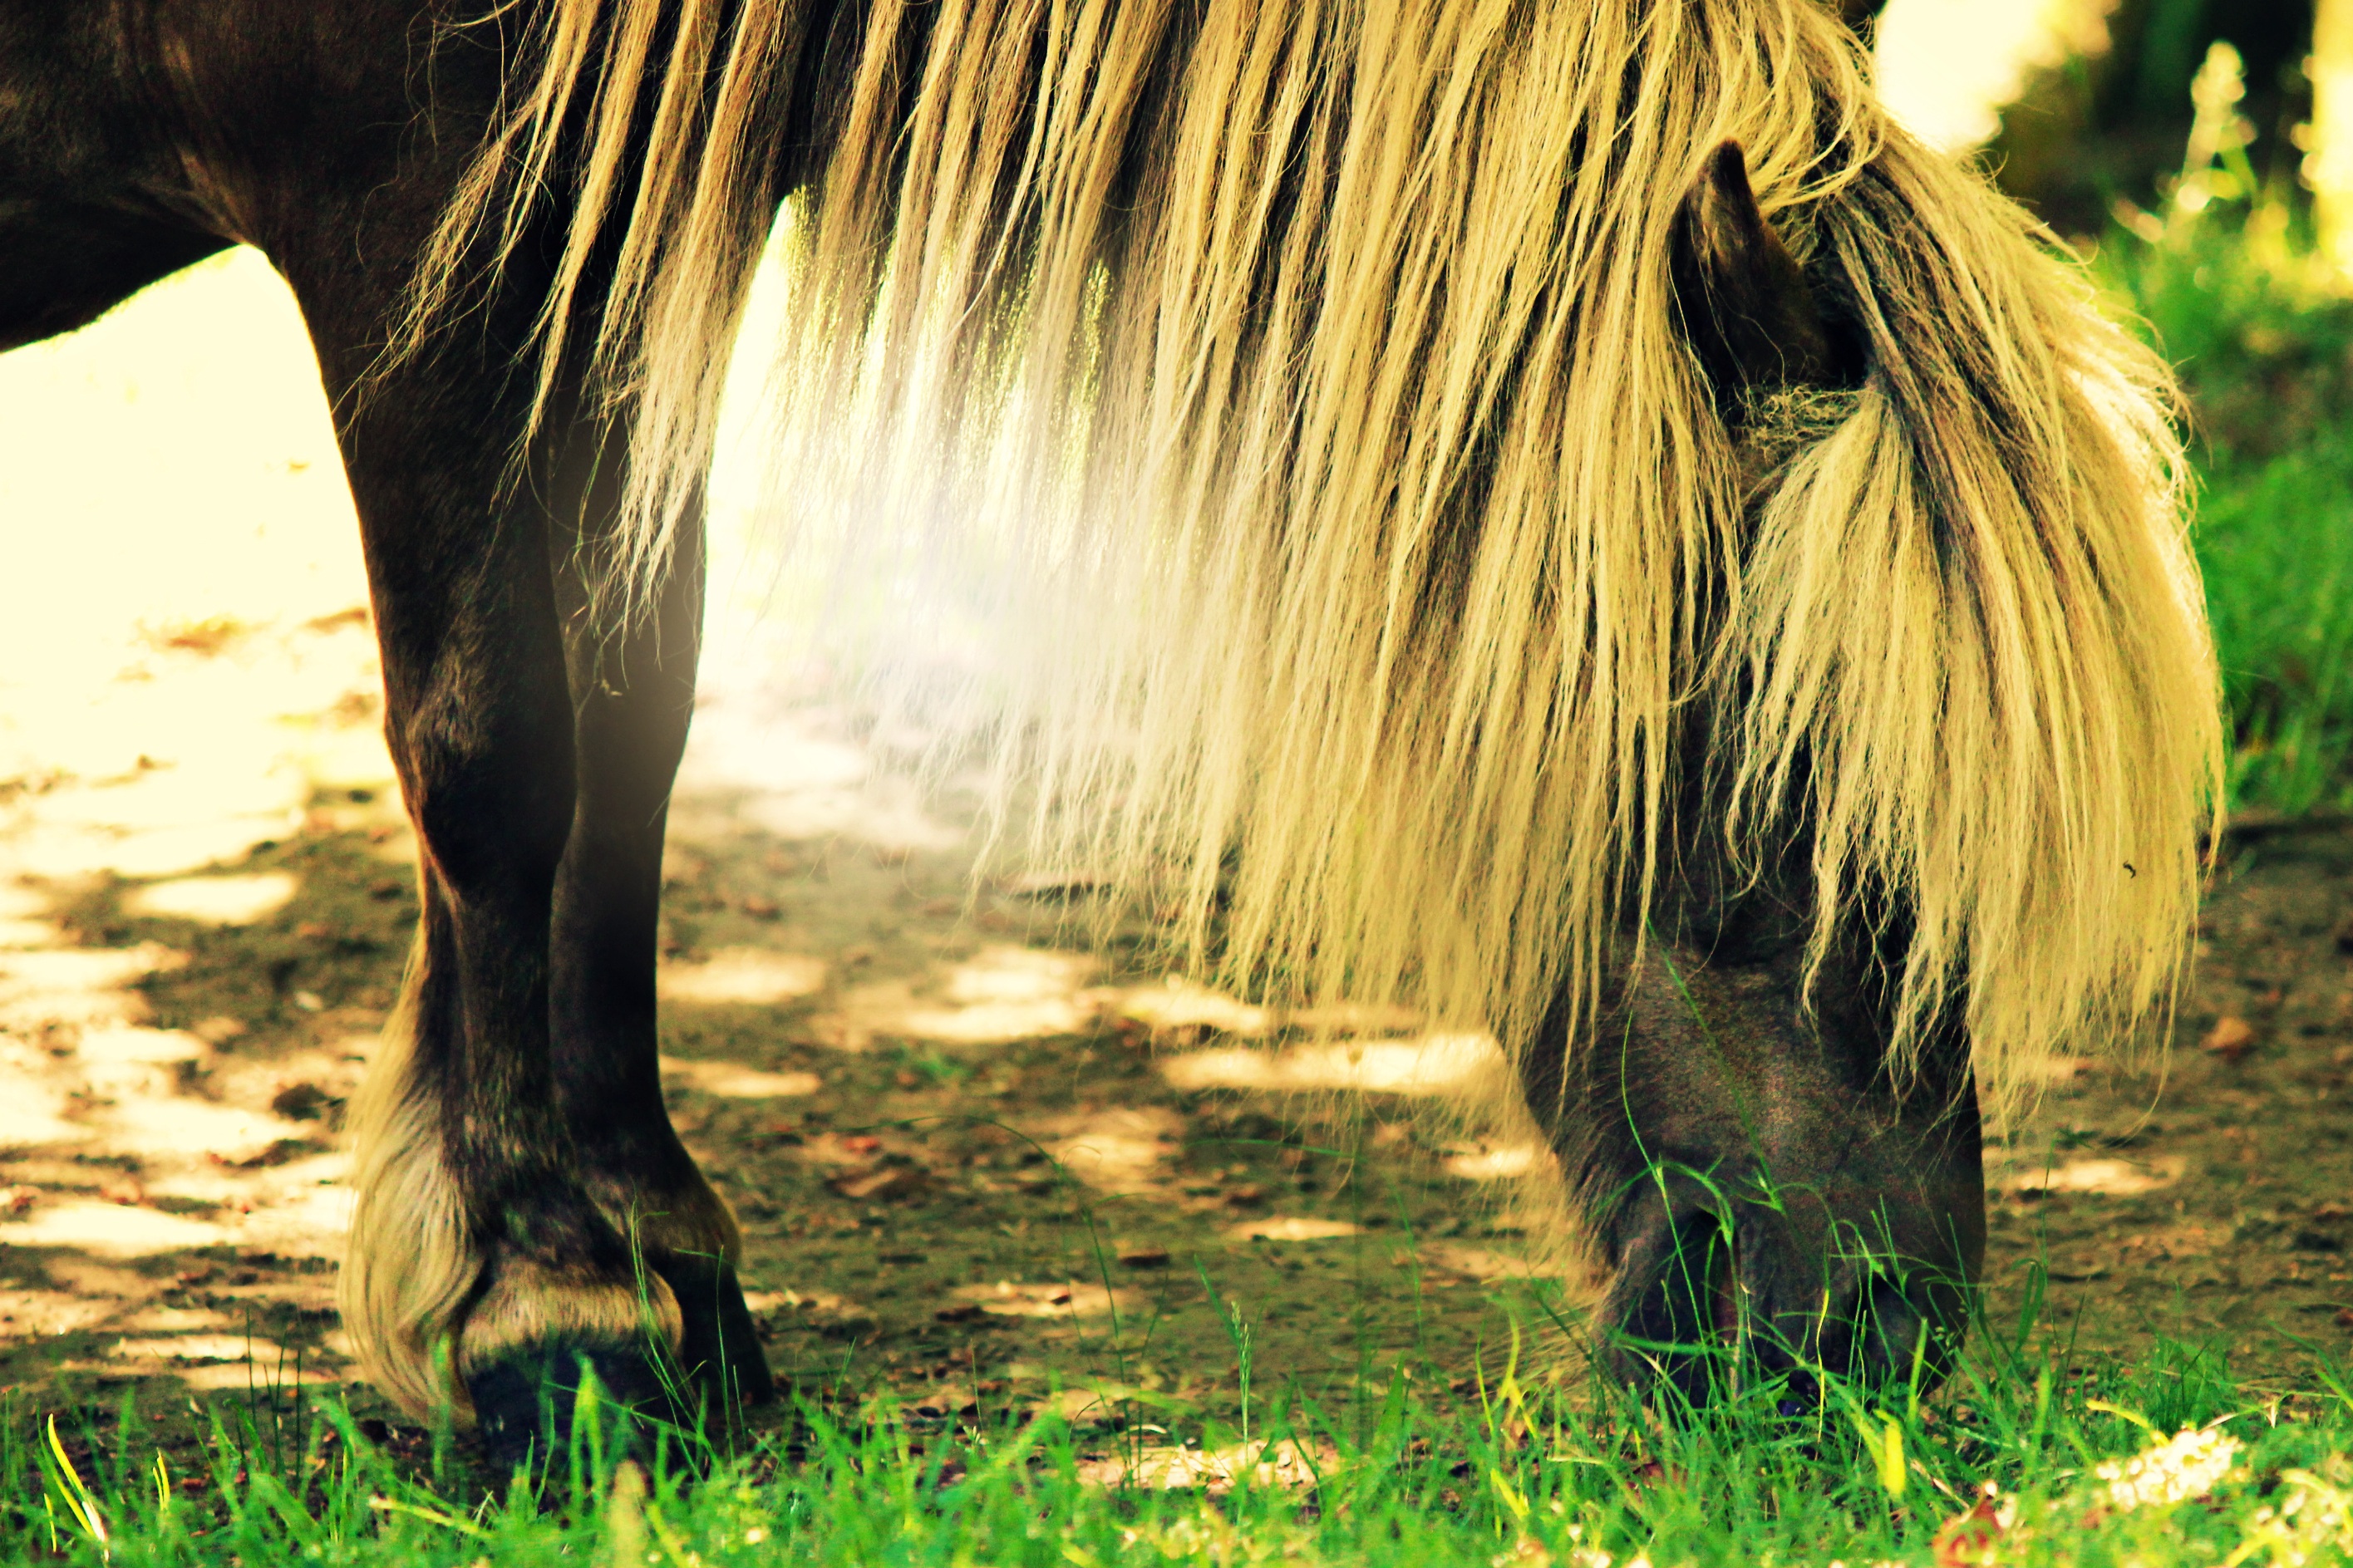
tree, nature, grass, flower, wildlife, horse, mammal, stallion, mane, fauna, savanna, elephant, horse like mammal, elephants and mammoths